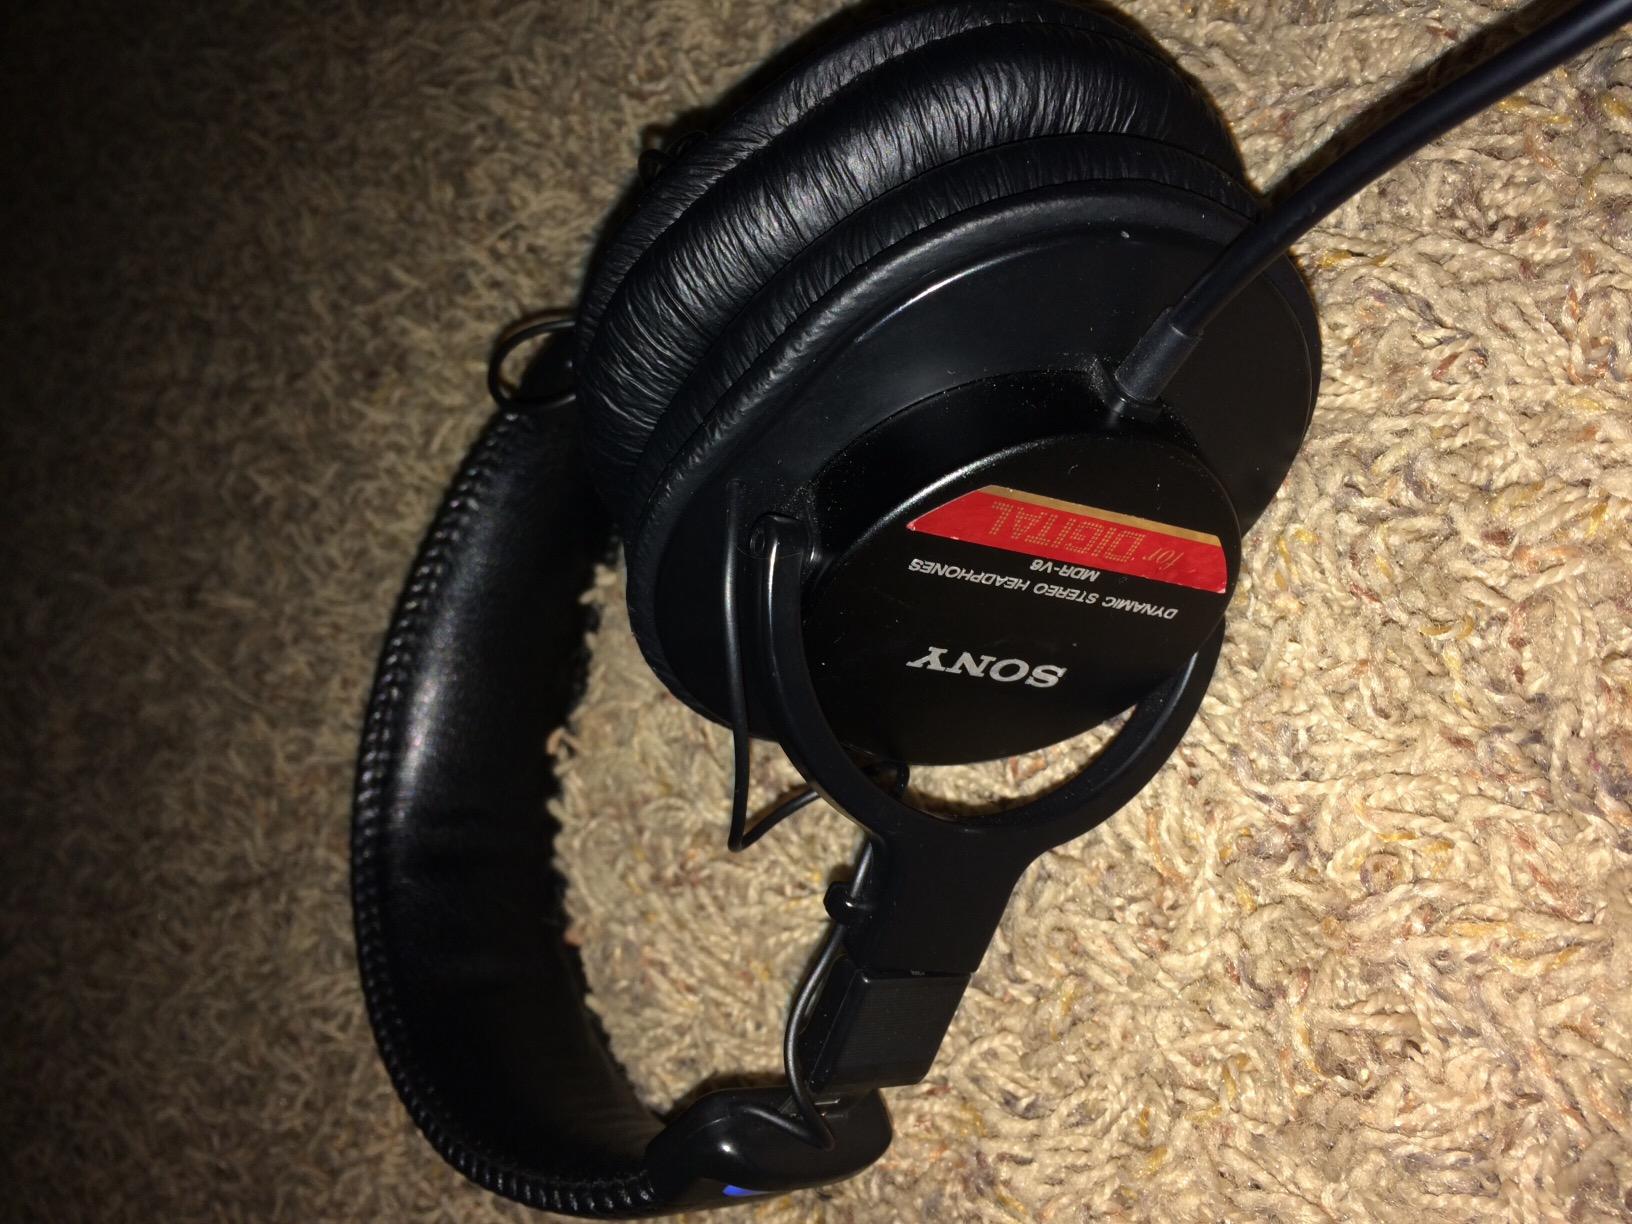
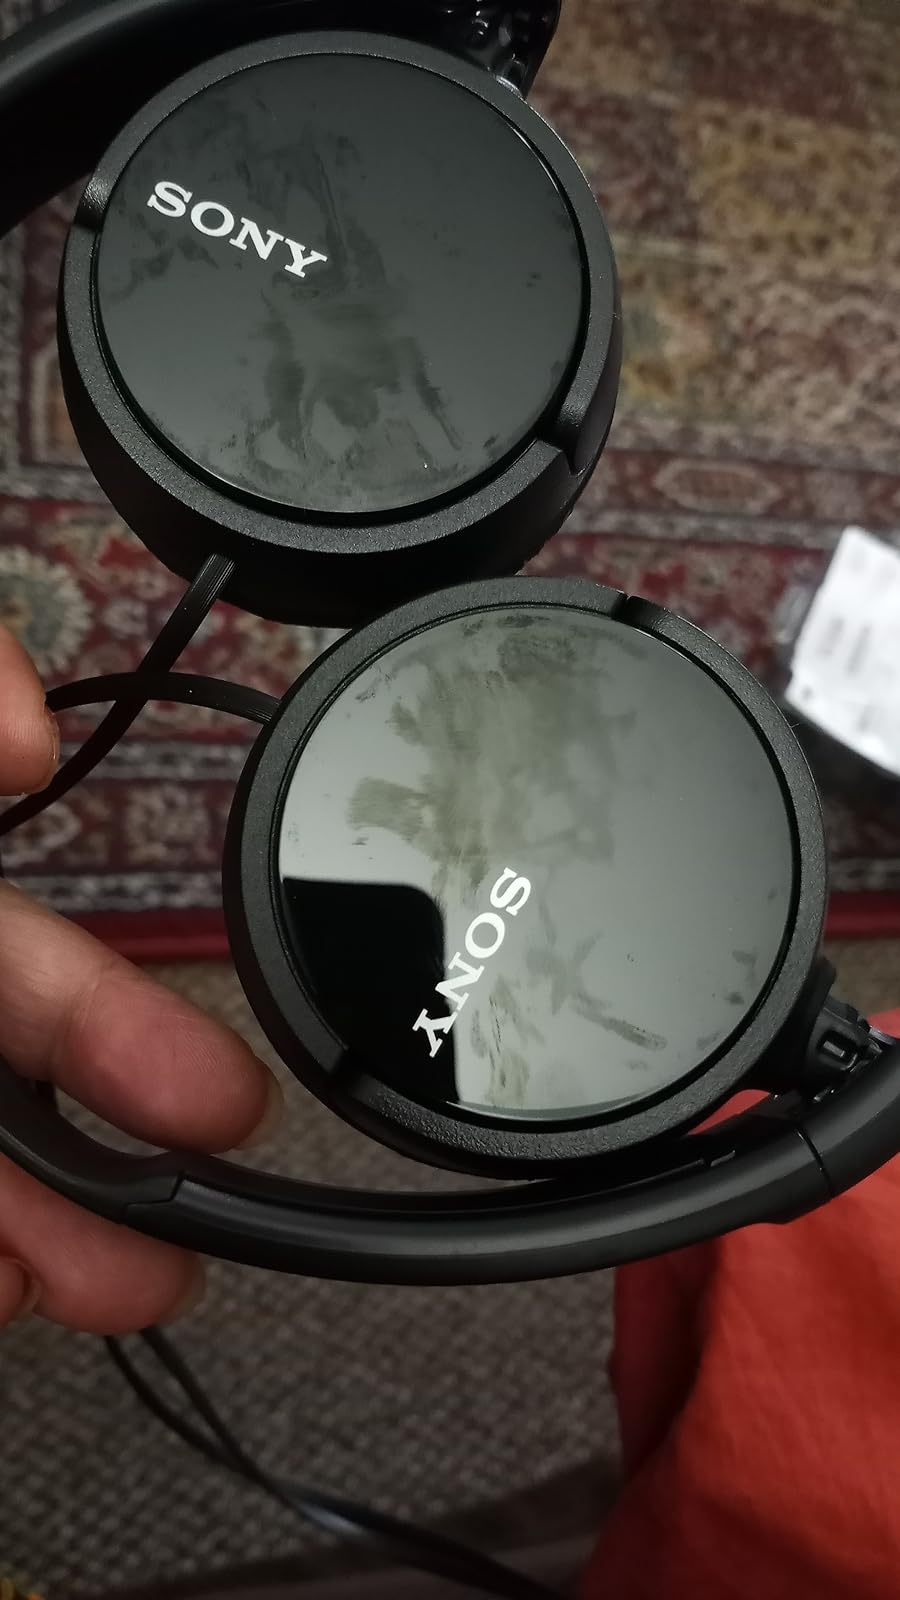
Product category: headphones
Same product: no